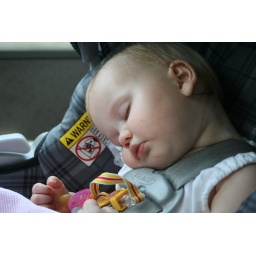
Sleeping in her car seat